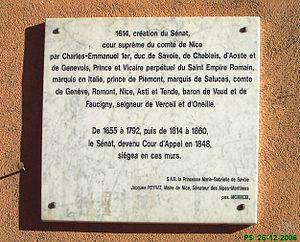
Plaque apposée en 1999 par Marie-Gabrielle de Savoie et Jacques Peyrat en 1999 (MCMXCIX) sur l'Ancien Sénat de Nice.
Marie Gabrielle Josèphe Aldegonde Adélaïde Marguerite Louise Félicitée Janvière de Savoie naît le 24 février 1940 au palais royal de Naples. Elle est la fille du roi Humbert II d’Italie et de la reine née Marie-José de Belgique. À l’état civil italien, elle est Maria Gabriella Giuseppa Aldegonda Adelaide Margherita Ludovica Felicita Gennara di Savoia ; « Ella » est un diminutif.
Le Vieux-Nice est la partie ancienne de la ville de Nice.
Le Souverain Sénat du comté de Nice ou Sénat de Nice est créé le 8 mars 1614 par lettres patentes du duc Charles-Emmanuel Iᵉʳ de Savoie, et disparaît provisoirement en 1796, lors de la création du département des Alpes-Maritimes par la France occupante.